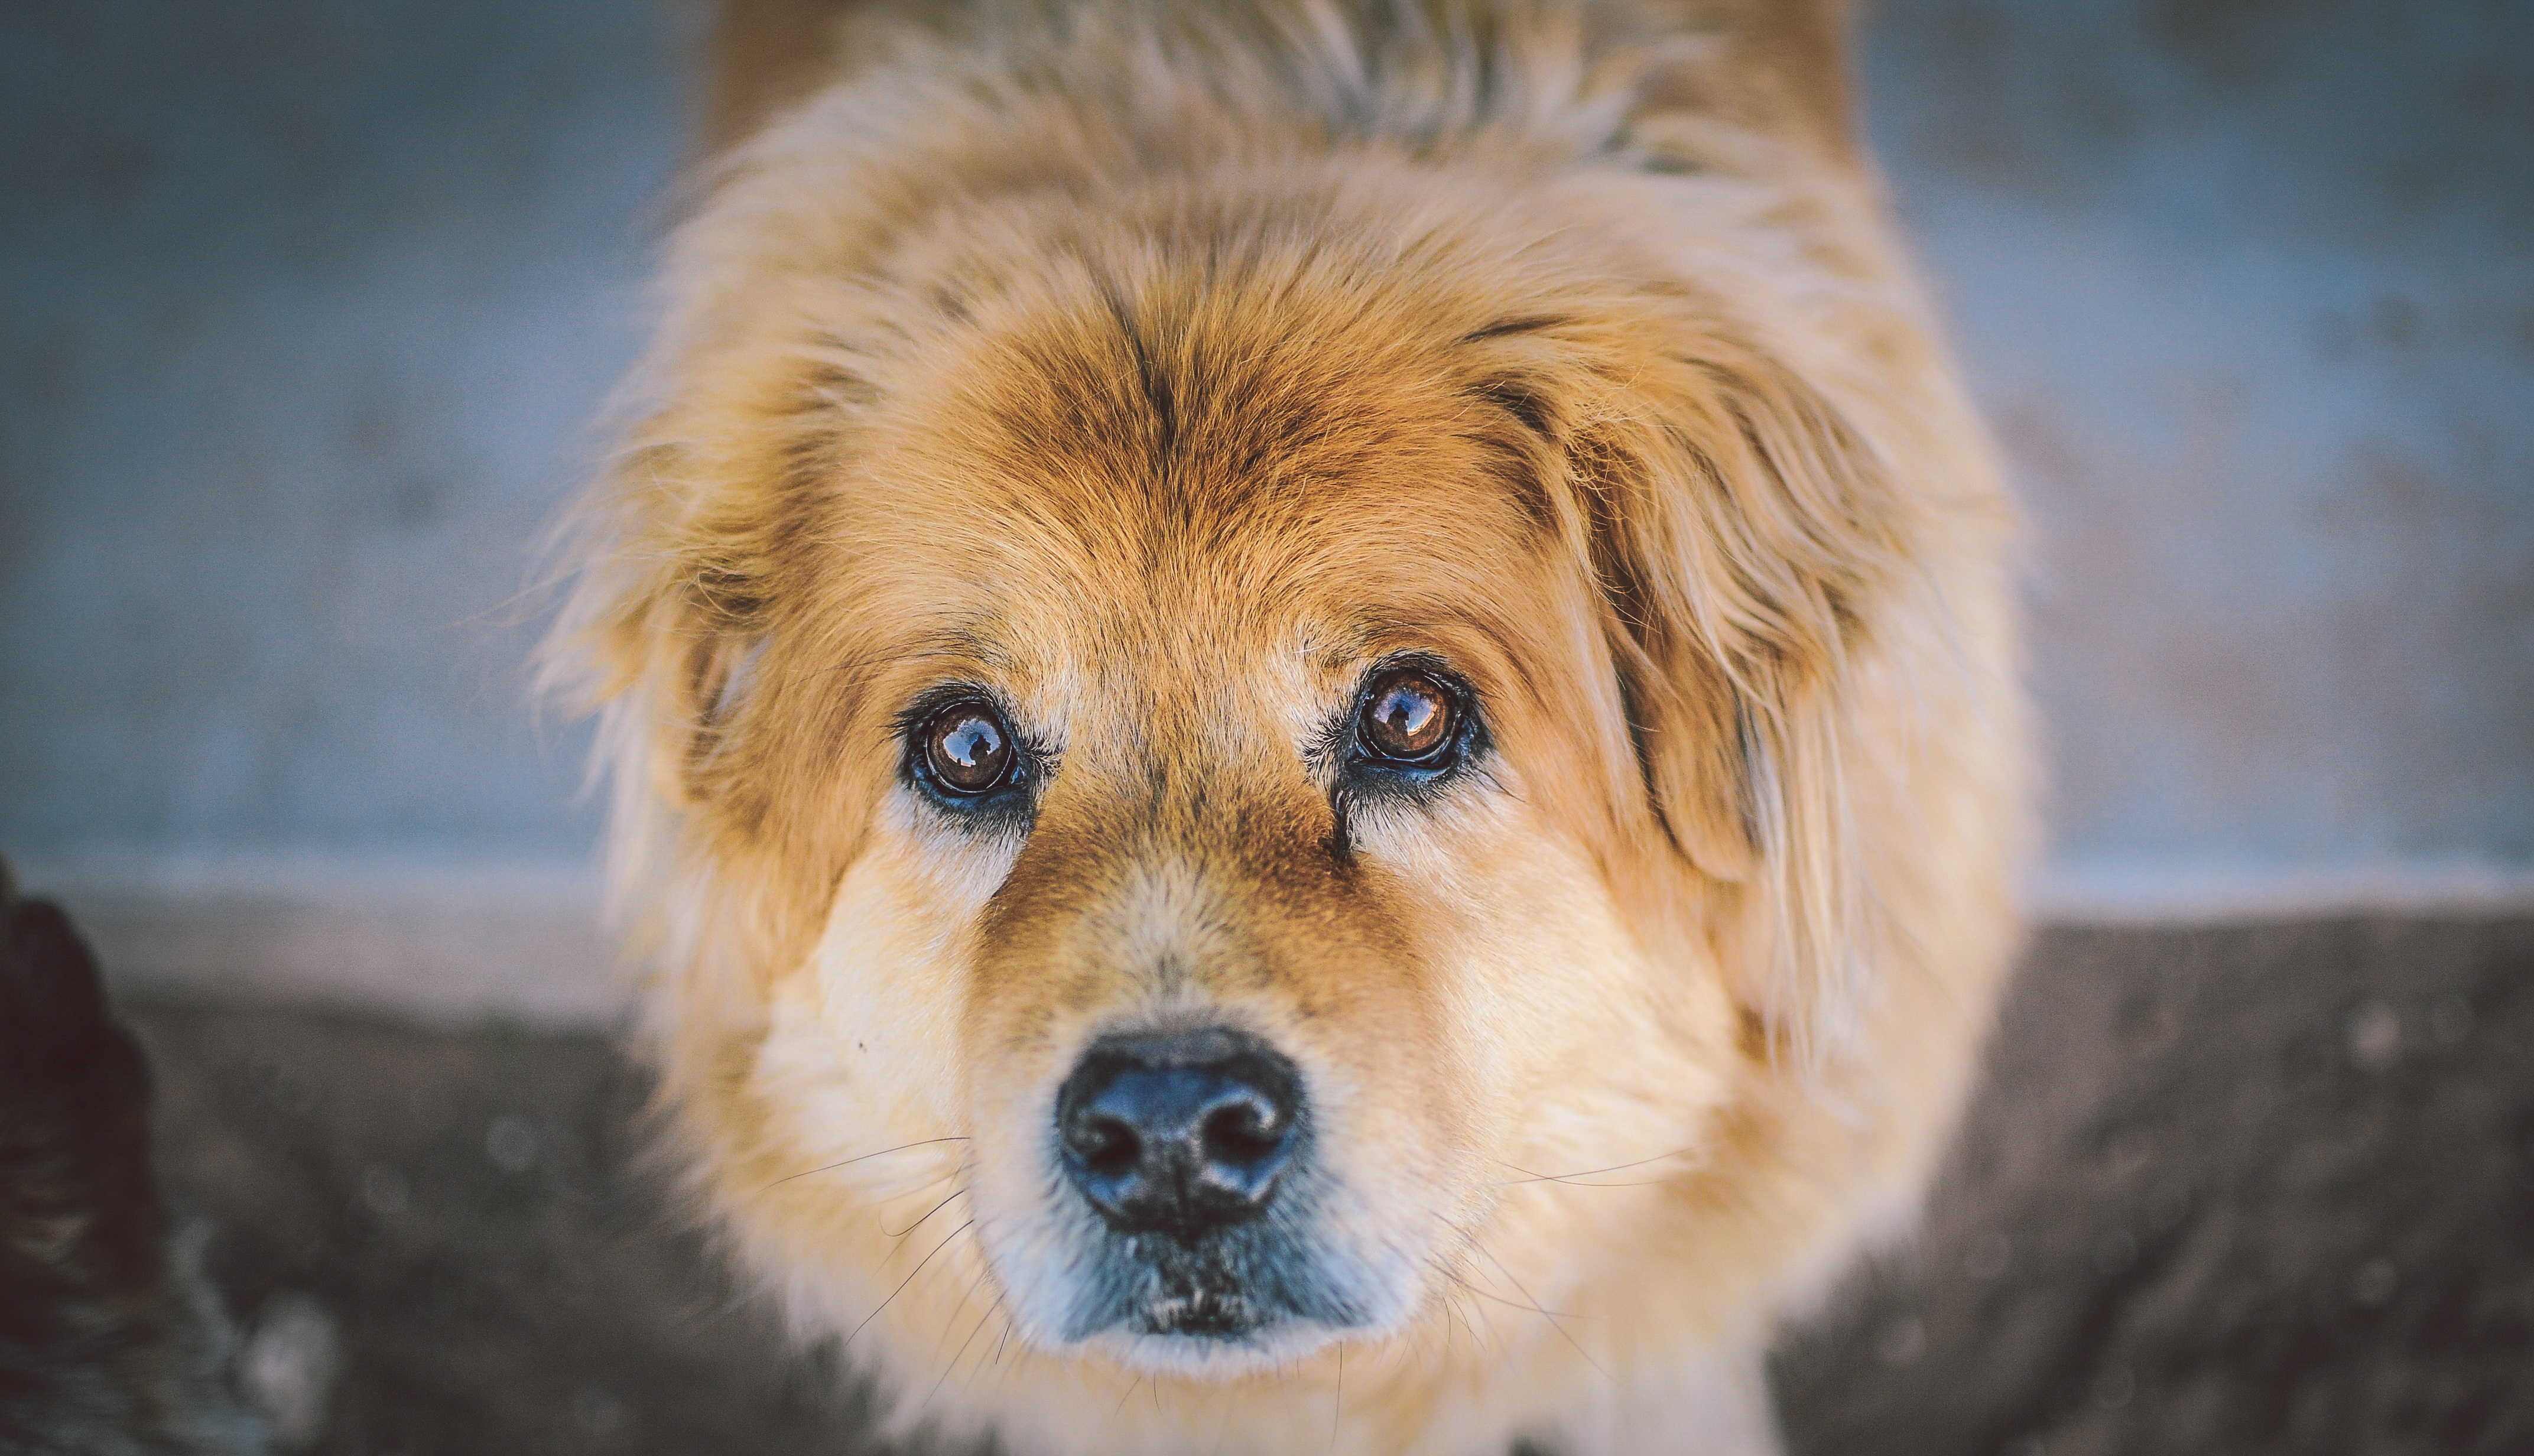
puppy, dog, animal, cute, canine, looking, mammal, closeup, friend, close up, nose, eyes, golden retriever, furry, vertebrate, domestic, adorable, doggy, dog like mammal, dog breed group, dog crossbreeds, puppy dog eyes